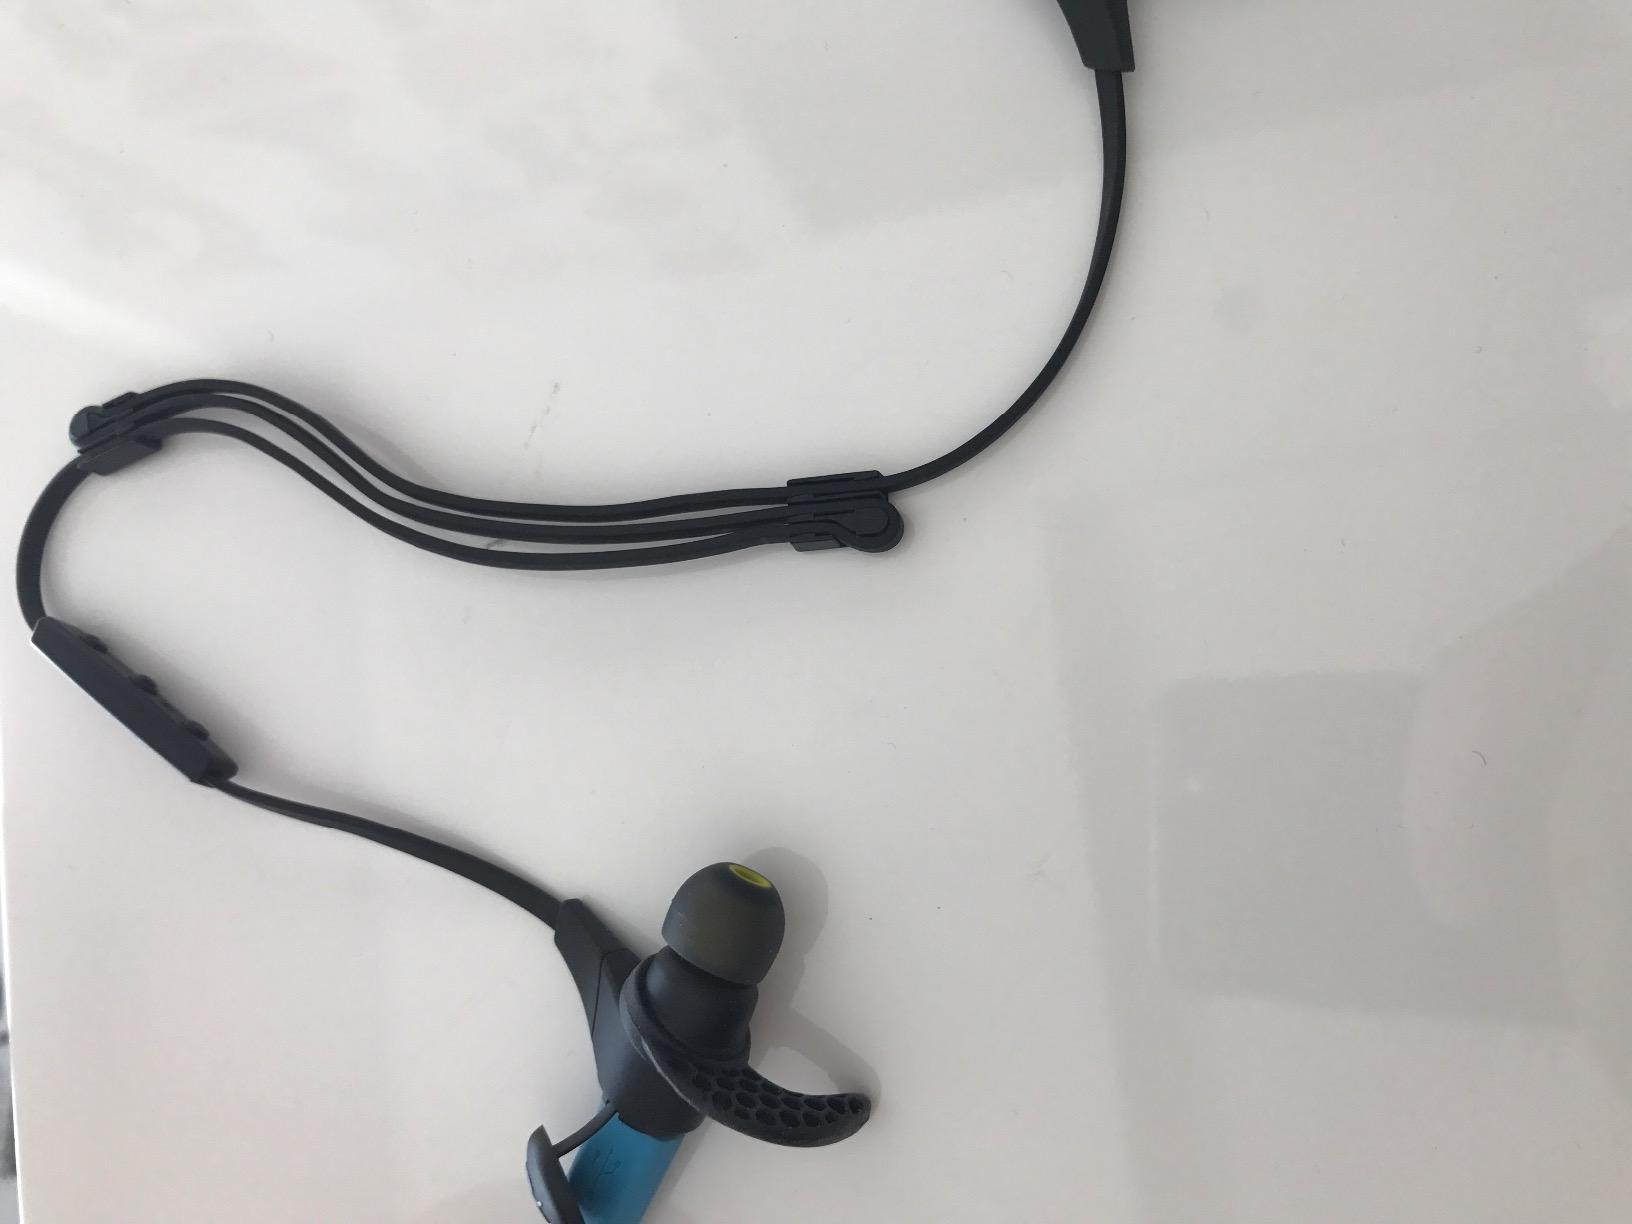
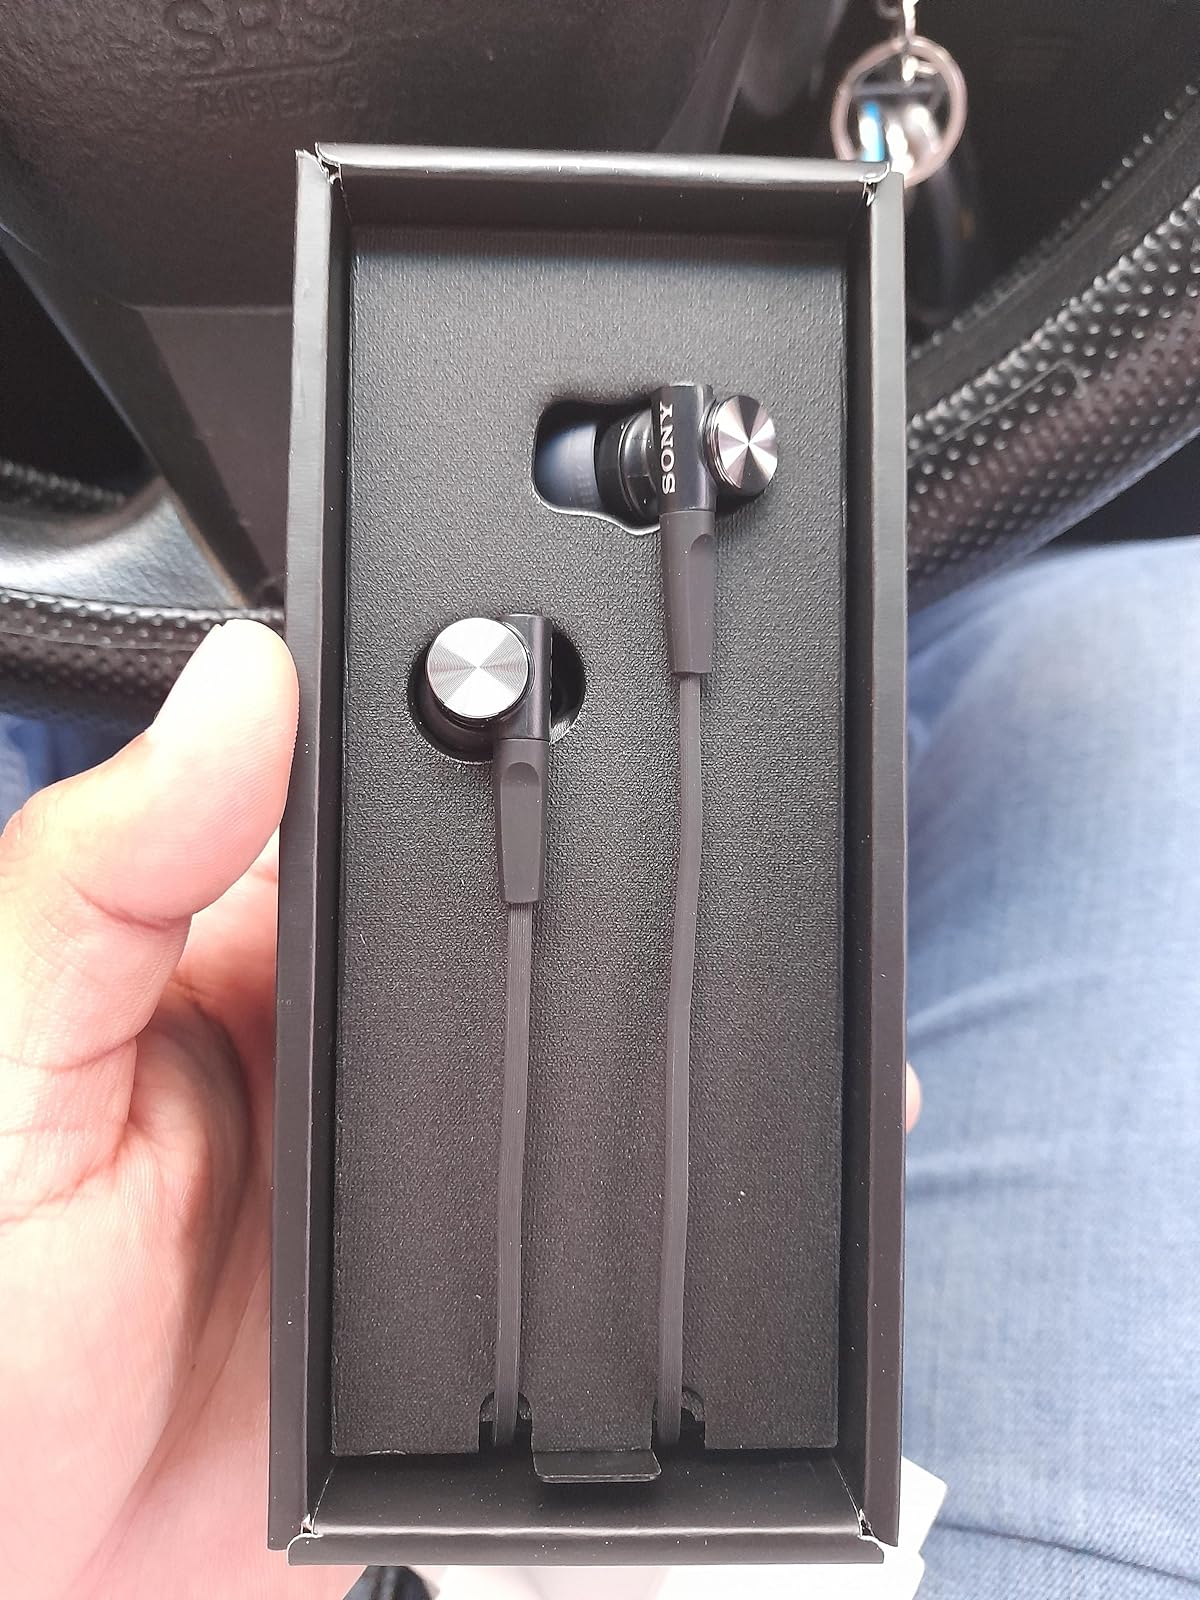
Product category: headphones
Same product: no